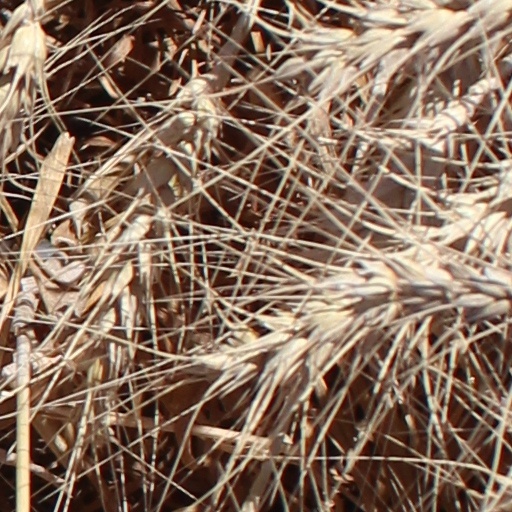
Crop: wheat